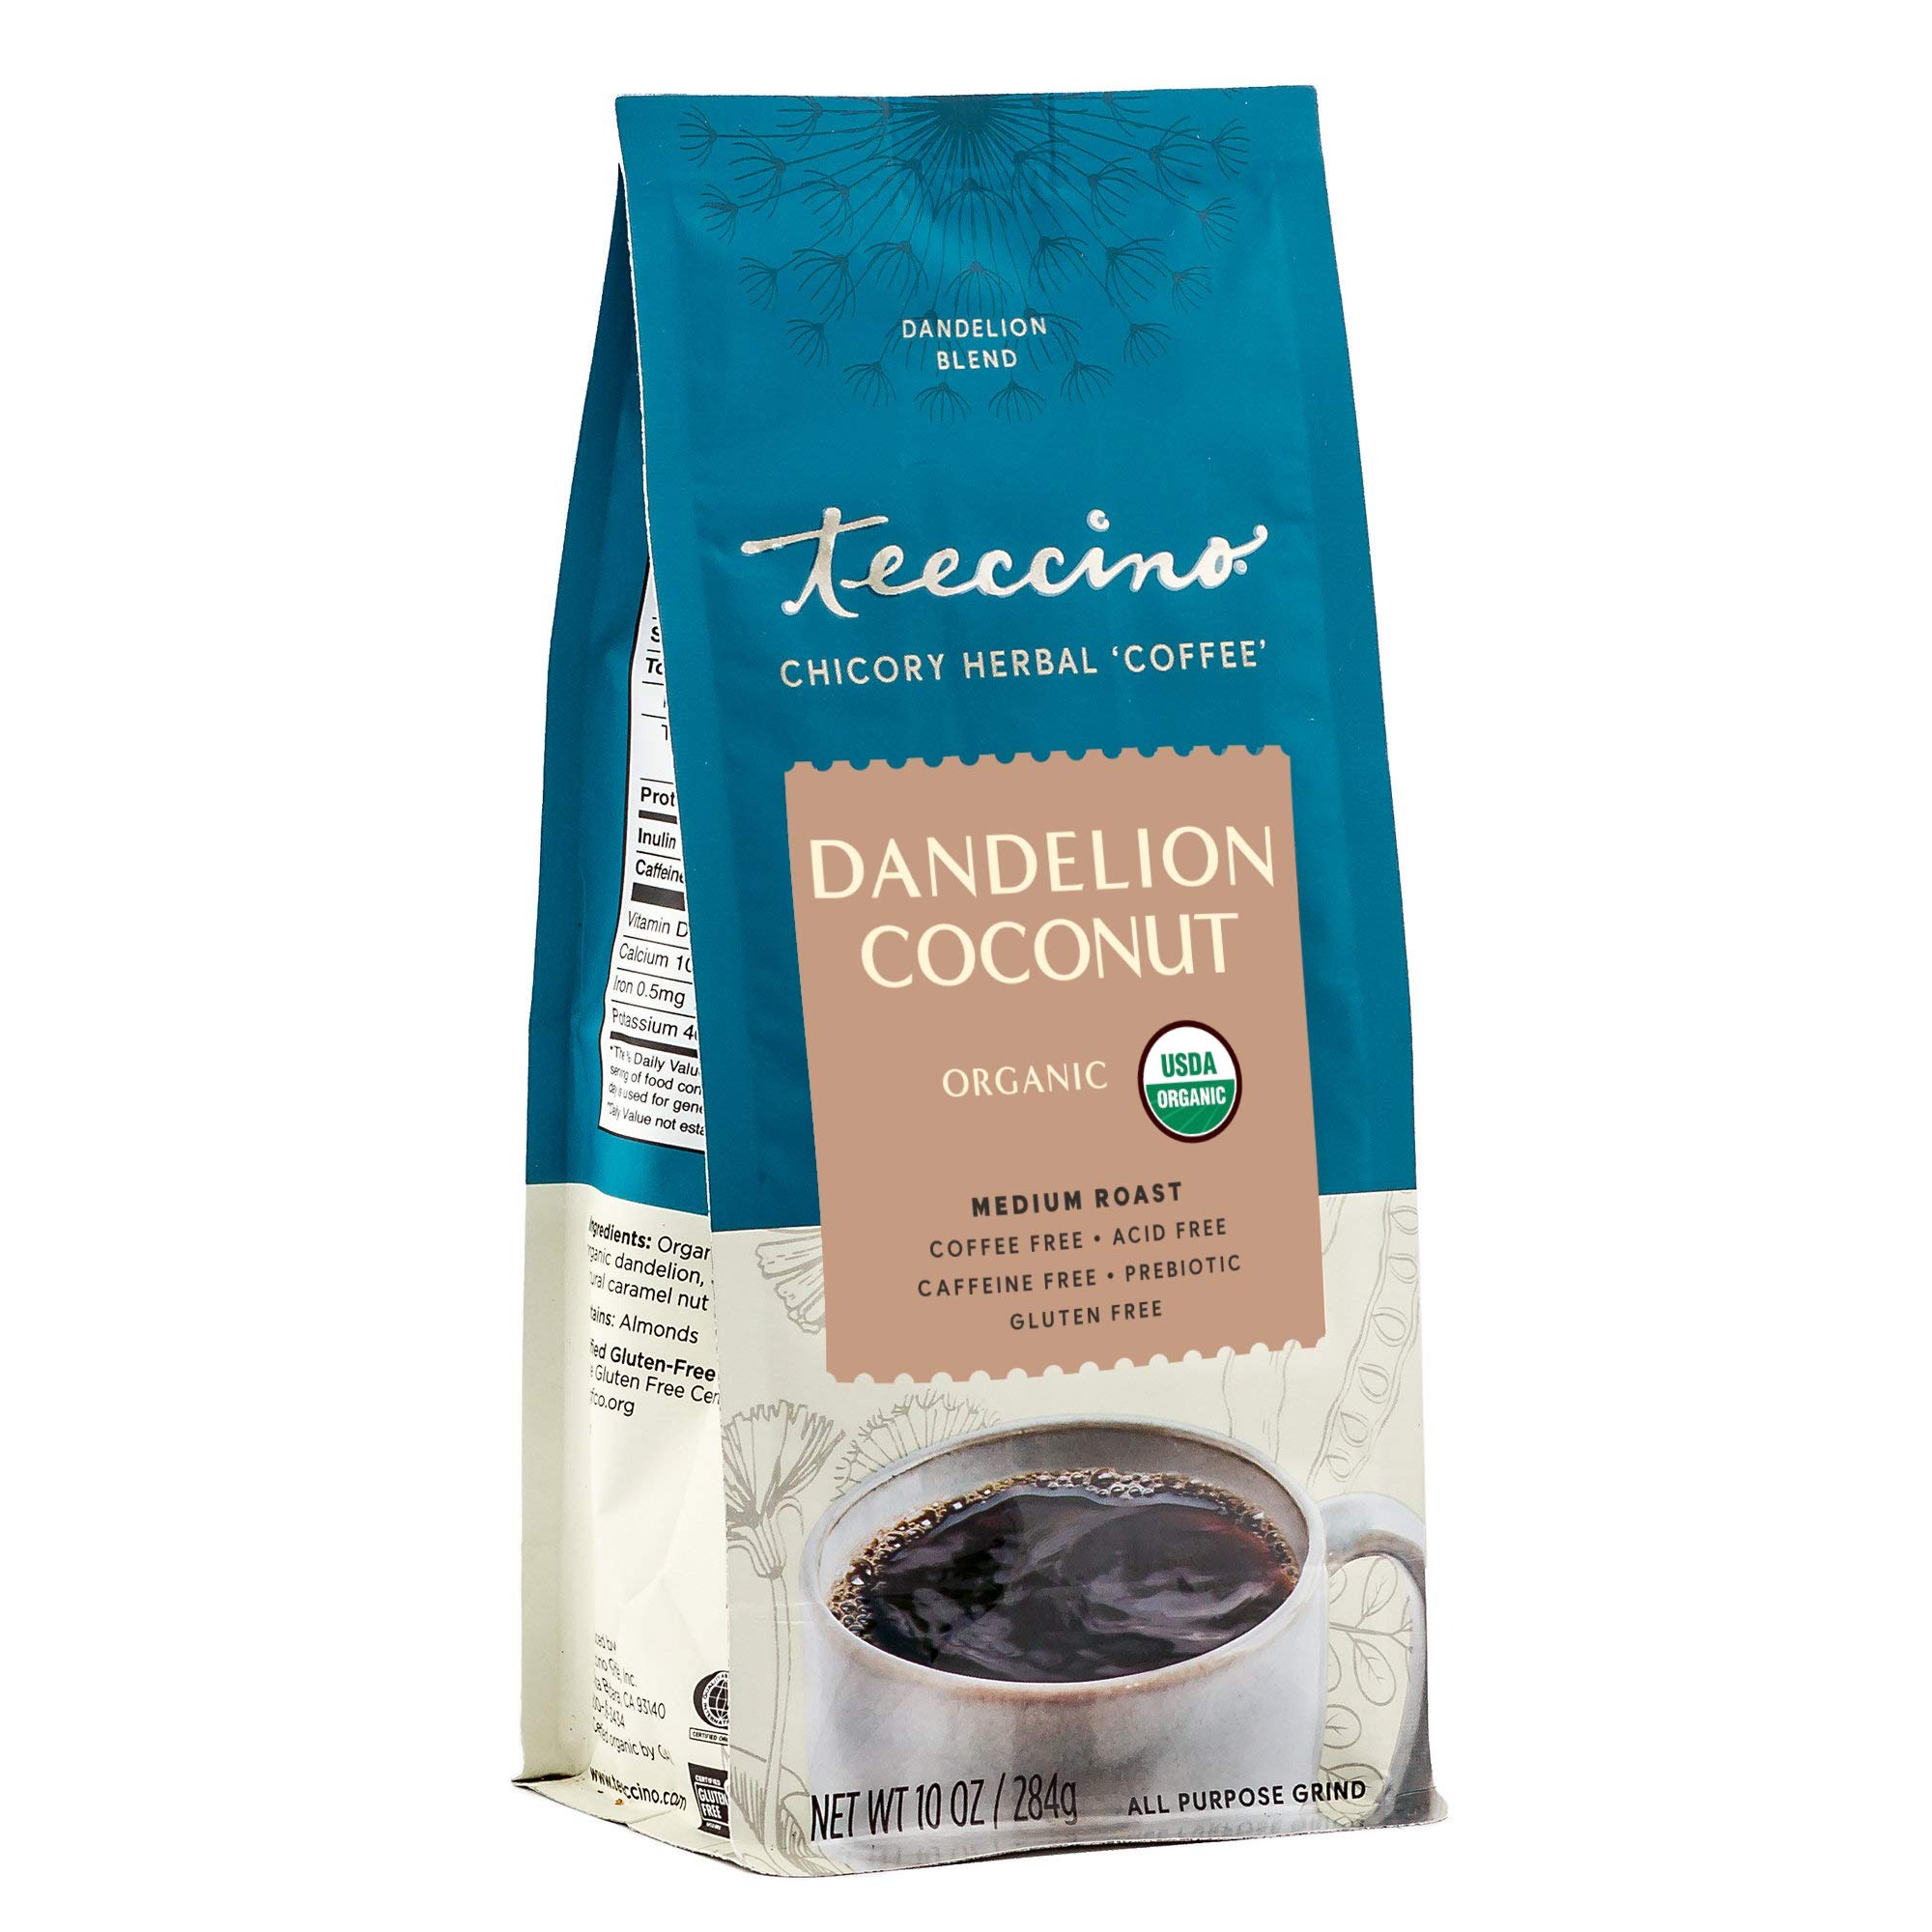
Item Name: Teeccino Dandelion Coconut Herbal Coffee - Caffeine-Free Coffee Alternative with Prebiotics, Gluten Free, Acid Free - Medium Roast, 10 oz
Bullet Point 1: DETOX DELICIOUSLY - Nutty shredded coconut & golden roasted almonds are deepened by roasted chicory & dandelion roots. Slightly sweet from dates & figs. No artificial flavors, chemicals, MSG, or preservatives. Non-GMO, organic herbs.
Bullet Point 2: BREW TEECCINO LIKE COFFEE - Our all-purpose-grind brews in any kind of coffee maker. Perfect for a cappuccino or latte, delicious hot or iced. Quit coffee by blending with Teeccino & gradually weaning off over 2 weeks.
Bullet Point 3: NATURALLY CAFFEINE FREE - Experience an energy boost from nutrients, not stimulants. Perfect any time of day or night because it won’t interfere with sleep. Sugar-free Teeccino is a treat for the whole family.
Bullet Point 4: ACID FREE - Teeccino is naturally acid free, so it won’t disturb your digestion. Replace highly acidic decaf coffee - which still has caffeine - with a healthy coffee alternative.
Bullet Point 5: PREBIOTICS FOR GUT HEALTH - Inulin from chicory & dandelion roots is a prebiotic soluble fiber that nourishes probiotics. Each cup supports good digestion with more than 650mg of inulin.
Product Description: Medium Roast<br><br> Gluten Free<br><br> Caffeine free<br><br> Acid Free<br><br> Natural energy boost from nutrients, not stimulants<br><br> Heart healthy potassium & soluble fiber<br><br> Prebiotic <br><br> Nutty shredded coconut adds warmth to deep roasted dandelion and chicory roots; plus a spike of orange peel and the sweetness of dates and figs. <br><br> Enjoy Teeccino’s deliciously rich, deep-roasted flavor that delivers all the satisfaction without the caffeine and acidity of coffee. The secret? French chicory, the roasted root often added to coffee, blended with dandelion root, a renowned detox herb, and Spanish carob, famed for its chocolatey flavor. Enriched with almonds, dates and figs, a cup of Teeccino brims with many health benefits. <br><br> Made in the USA
Value: 10.0
Unit: Ounce

Price: 17.97